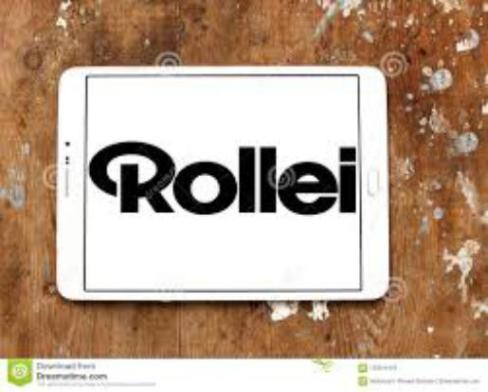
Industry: Electronic